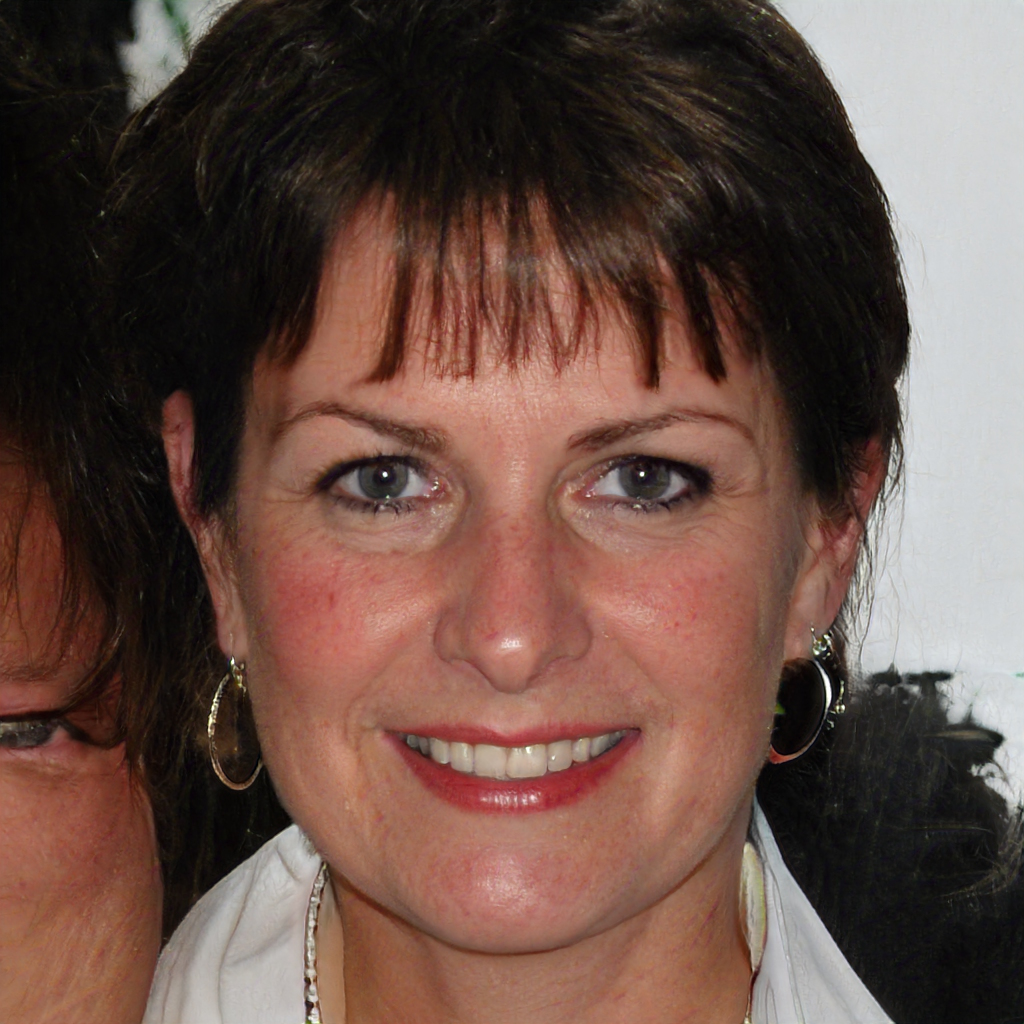
Portrait style: Real Portrait